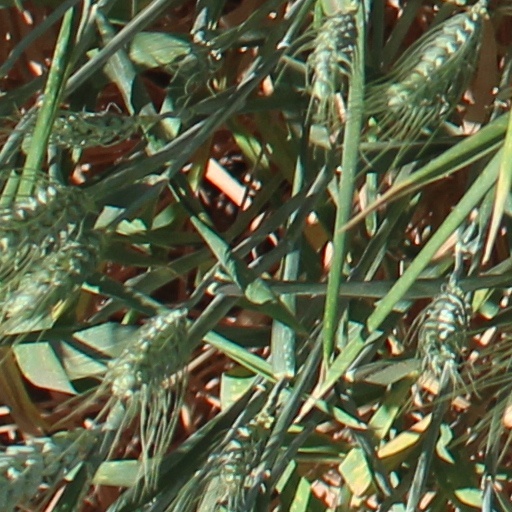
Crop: wheat